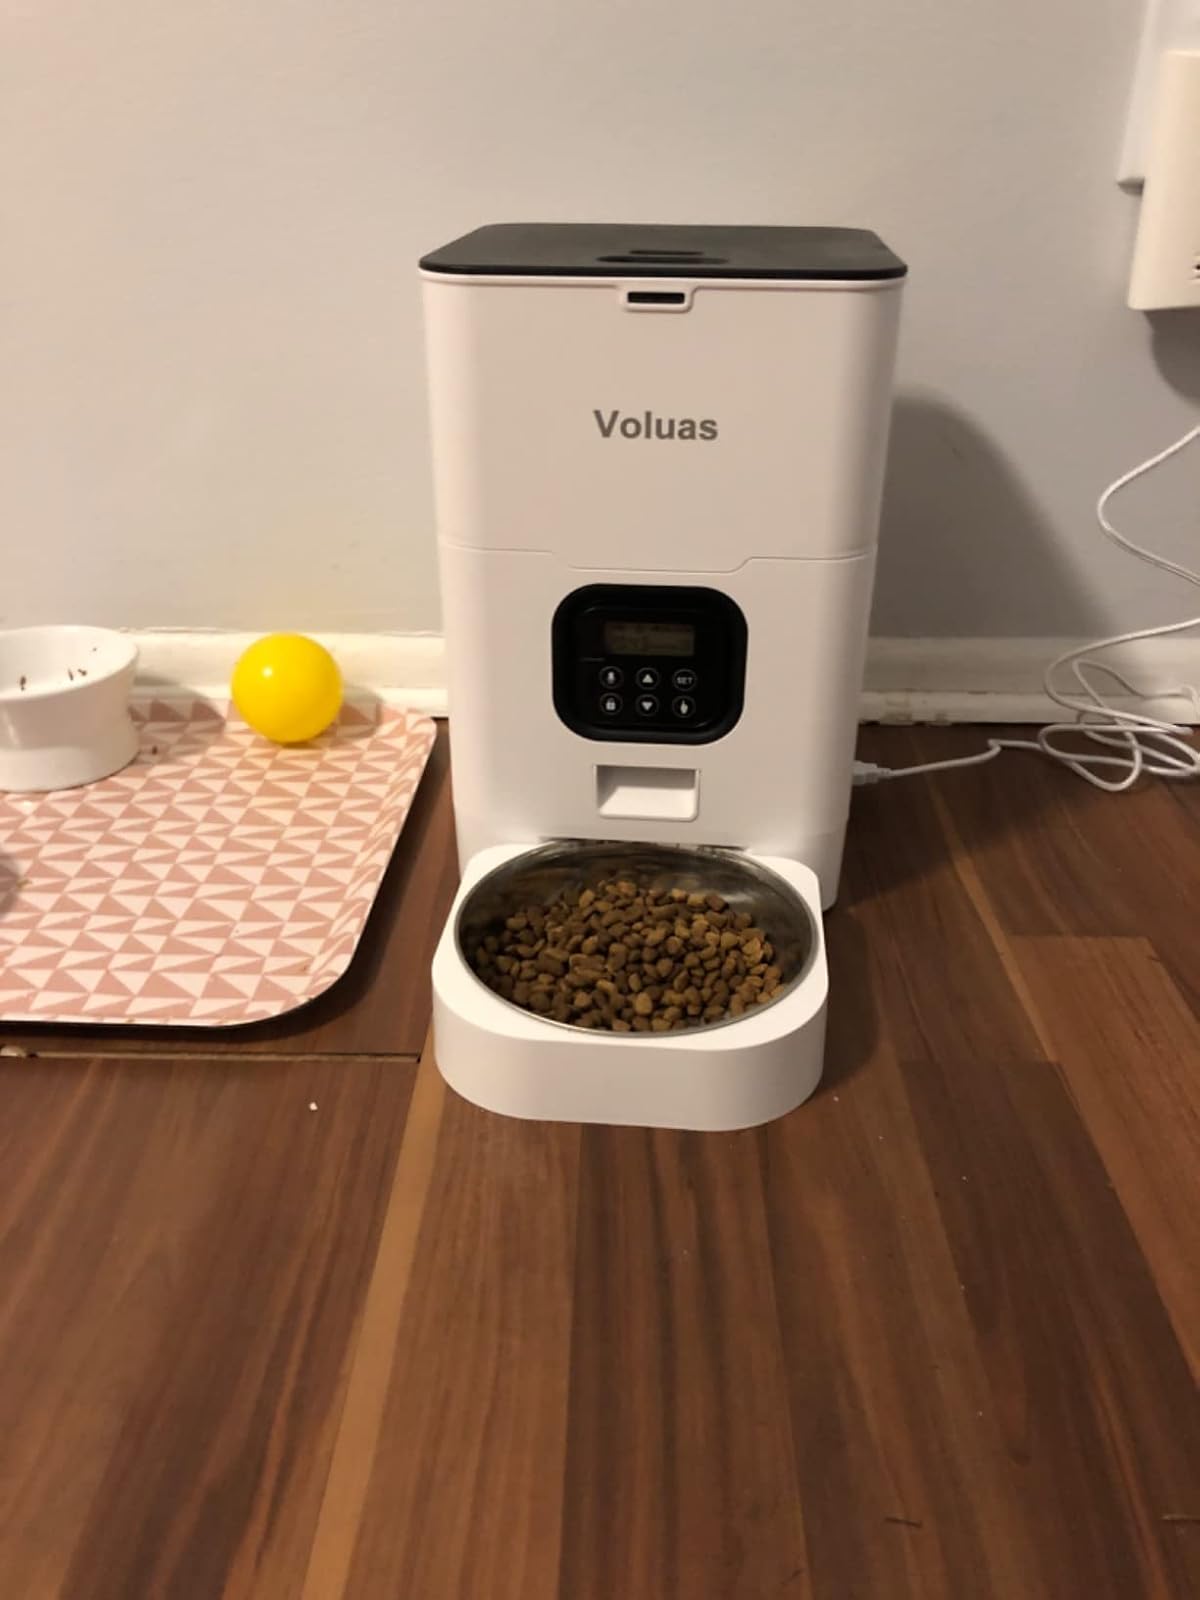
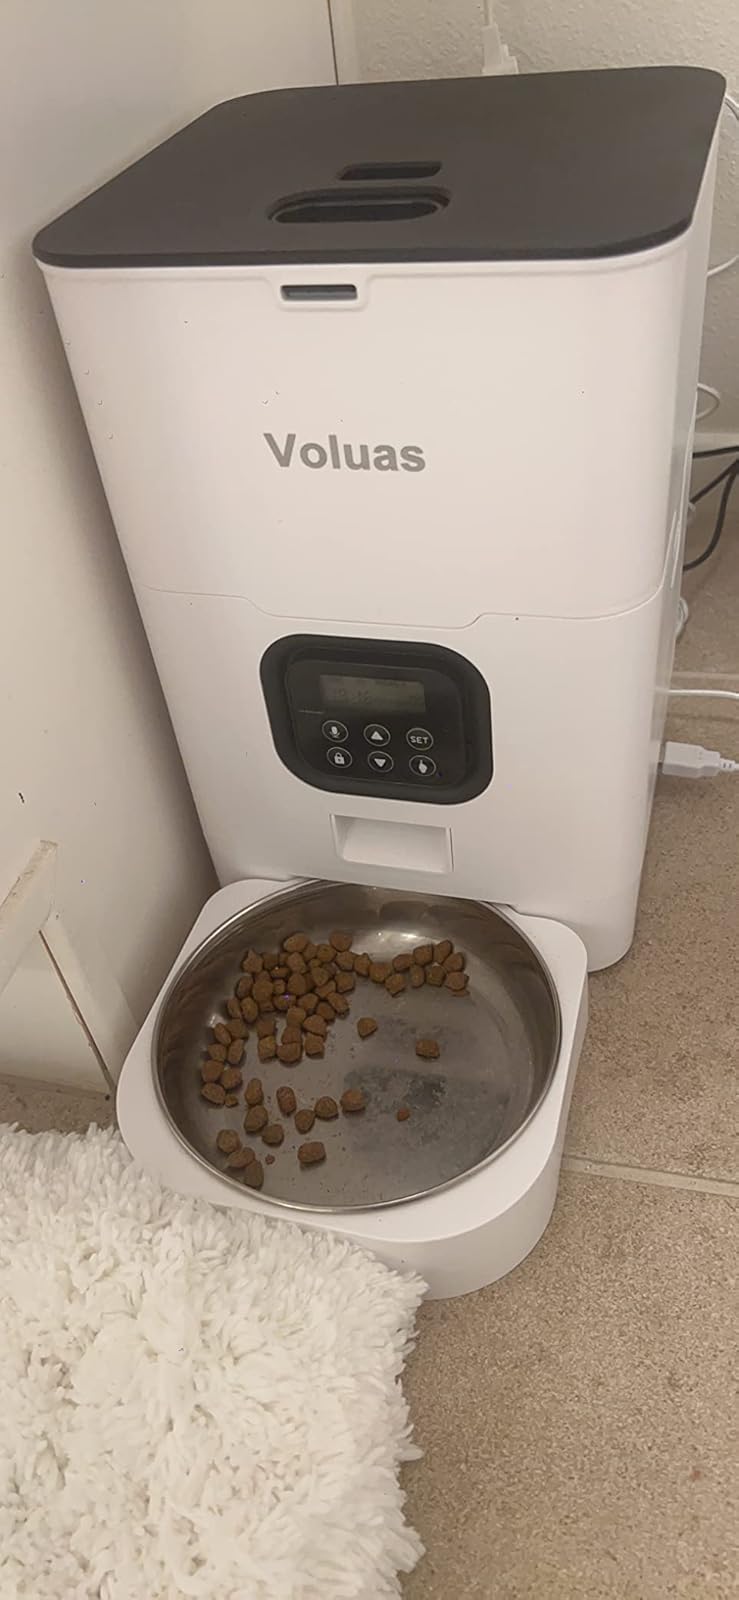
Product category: items_feeder
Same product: yes